The Thrill Killers

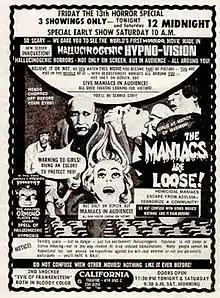
Theatrical release poster

The Thrill Killers is a 1964 American horror film directed by Ray Dennis Steckler. It stars Steckler (billed as "Cash Flagg") and Liz Renay.